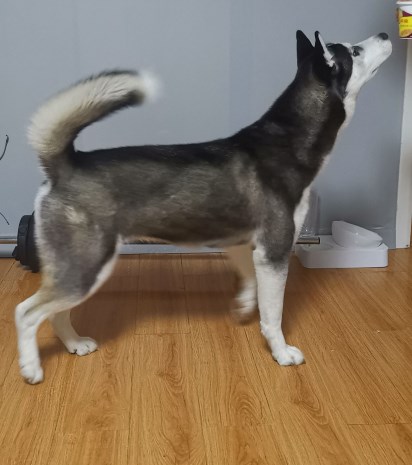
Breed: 1160-n000003-Siberian_husky